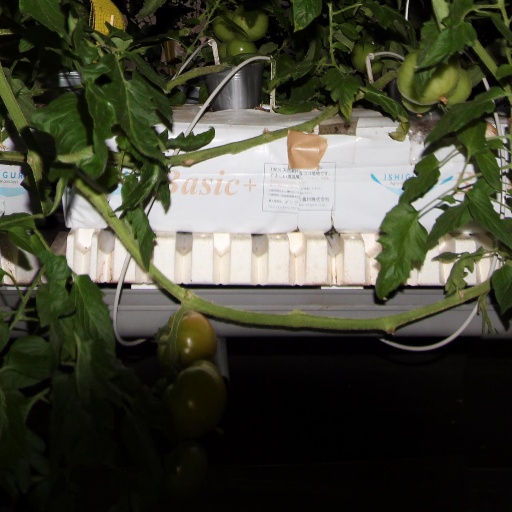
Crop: tomato